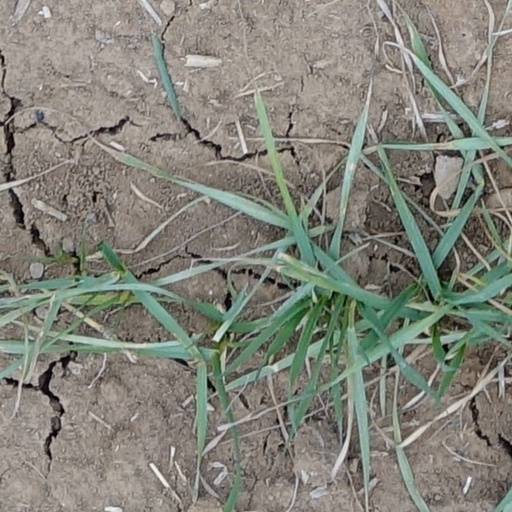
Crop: wheat